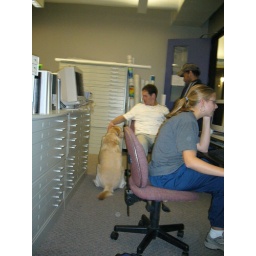
there's a dog in the computer room!